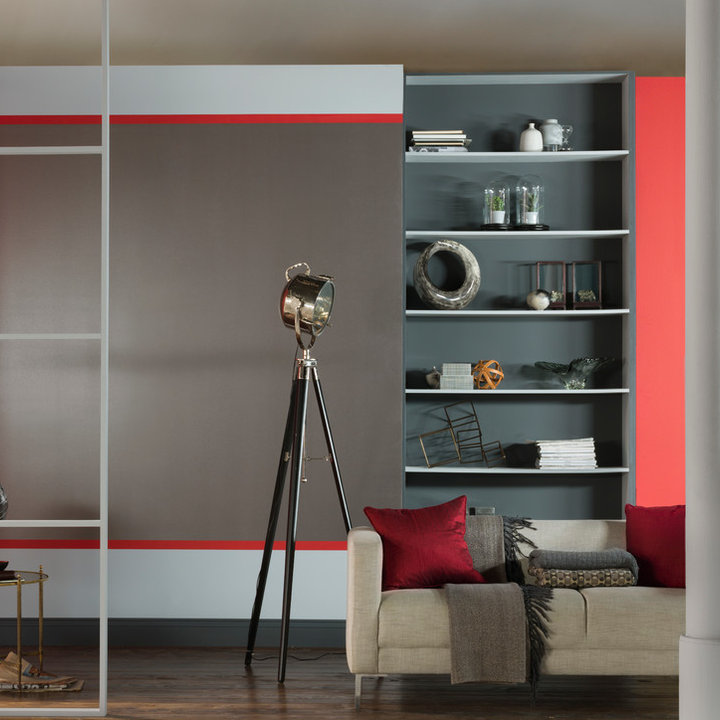
Style: Glamour